Tōkaidō Gojūsan-tsugi (video game)

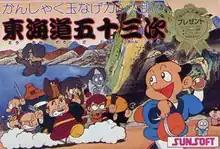
Japanese box art

is an action-adventure game developed and published by Sunsoft for the Famicom. The game was released in Japan on July 3, 1986 and has been re-released for several other platforms in video game compilations.